Air pollution in South Korea

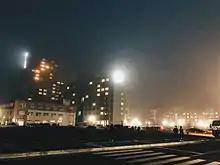
Pollution in South Korea is visible on some nights

Air pollution in South Korea is an increasing threat to people and the environment. The air pollution comes from many sources, both domestic and international. Many forms of pollution have increased in South Korea since its rapid industrialization, especially in Seoul and other cities. According to the U.S. National Aeronautics and Space Administration (NASA), Seoul is one of the world's cities with the worst air pollution. From 2009 and 2013, the city's mean PM were higher than in many of the largest metropolitan cities in the world such as: Los Angeles, Tokyo, Paris, and London. This has resulted in health and environmental problems. Koreans buy masks and air purifiers to breathe cleaner air, and are working to reduce the country's emissions.